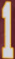
Number: 1